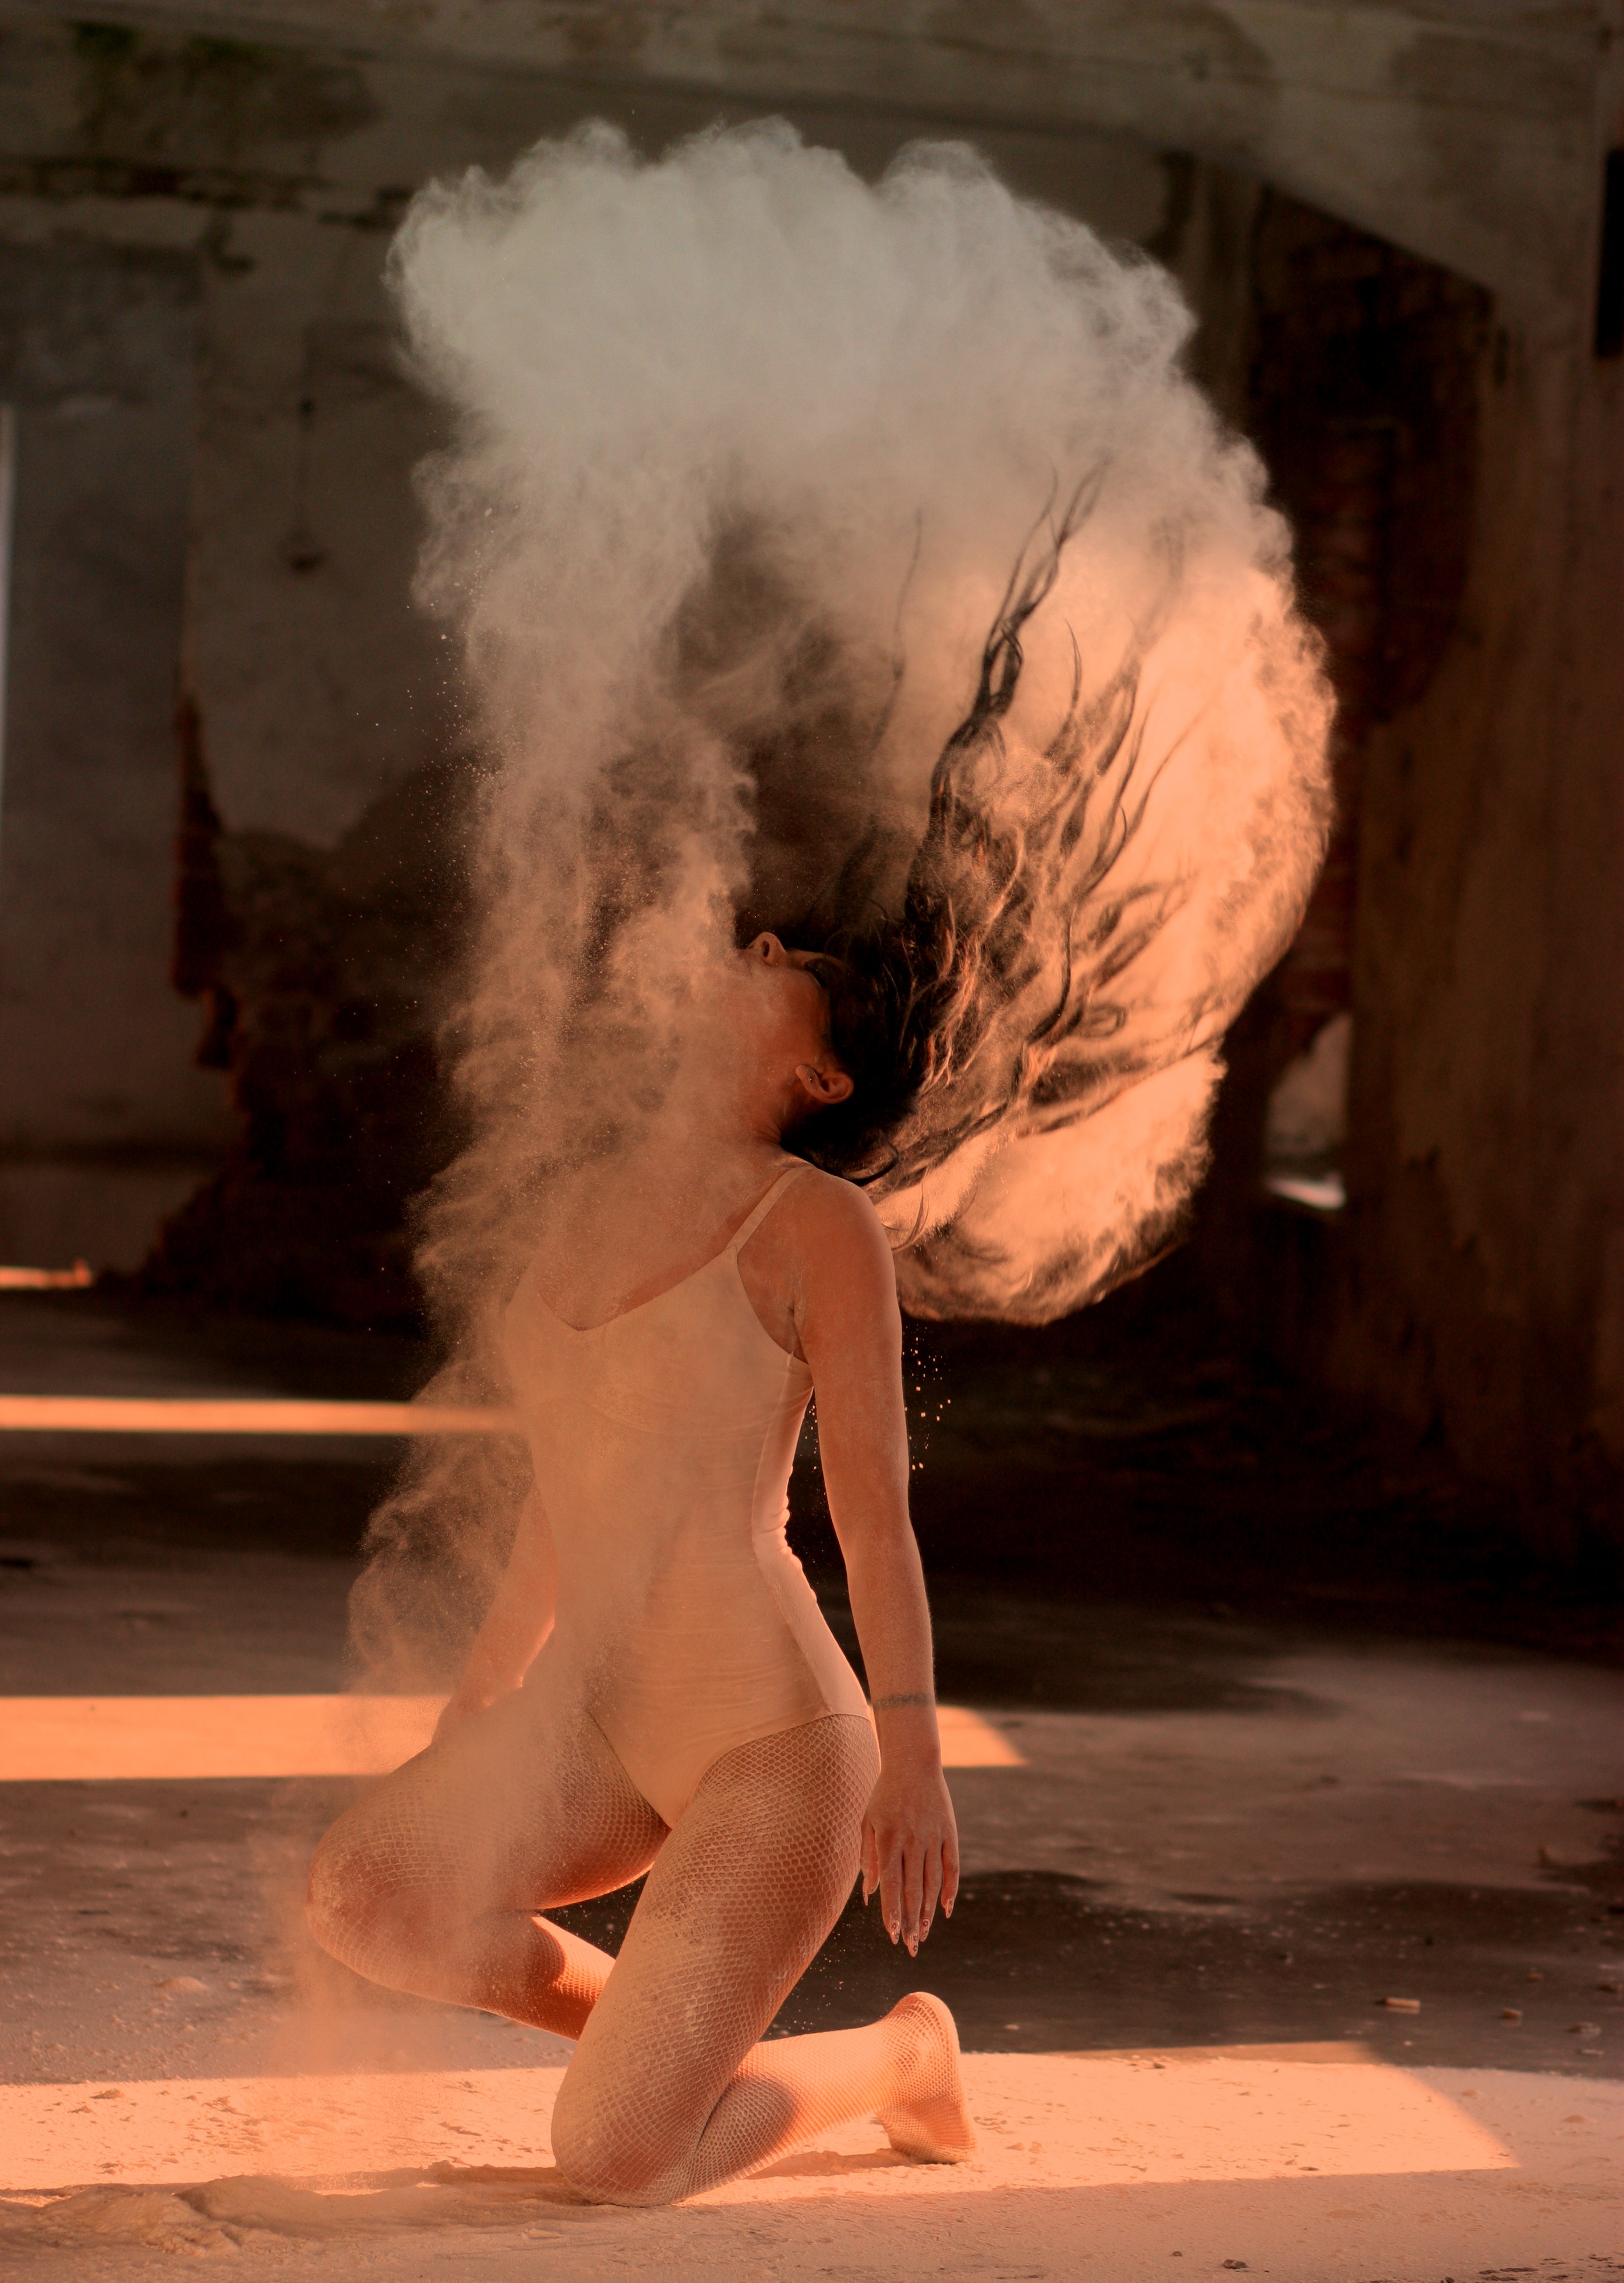
girl, motion, dance, fashion, ballet, dancer, performance art, temple, sports, entertainment, flour, sensual, performing arts